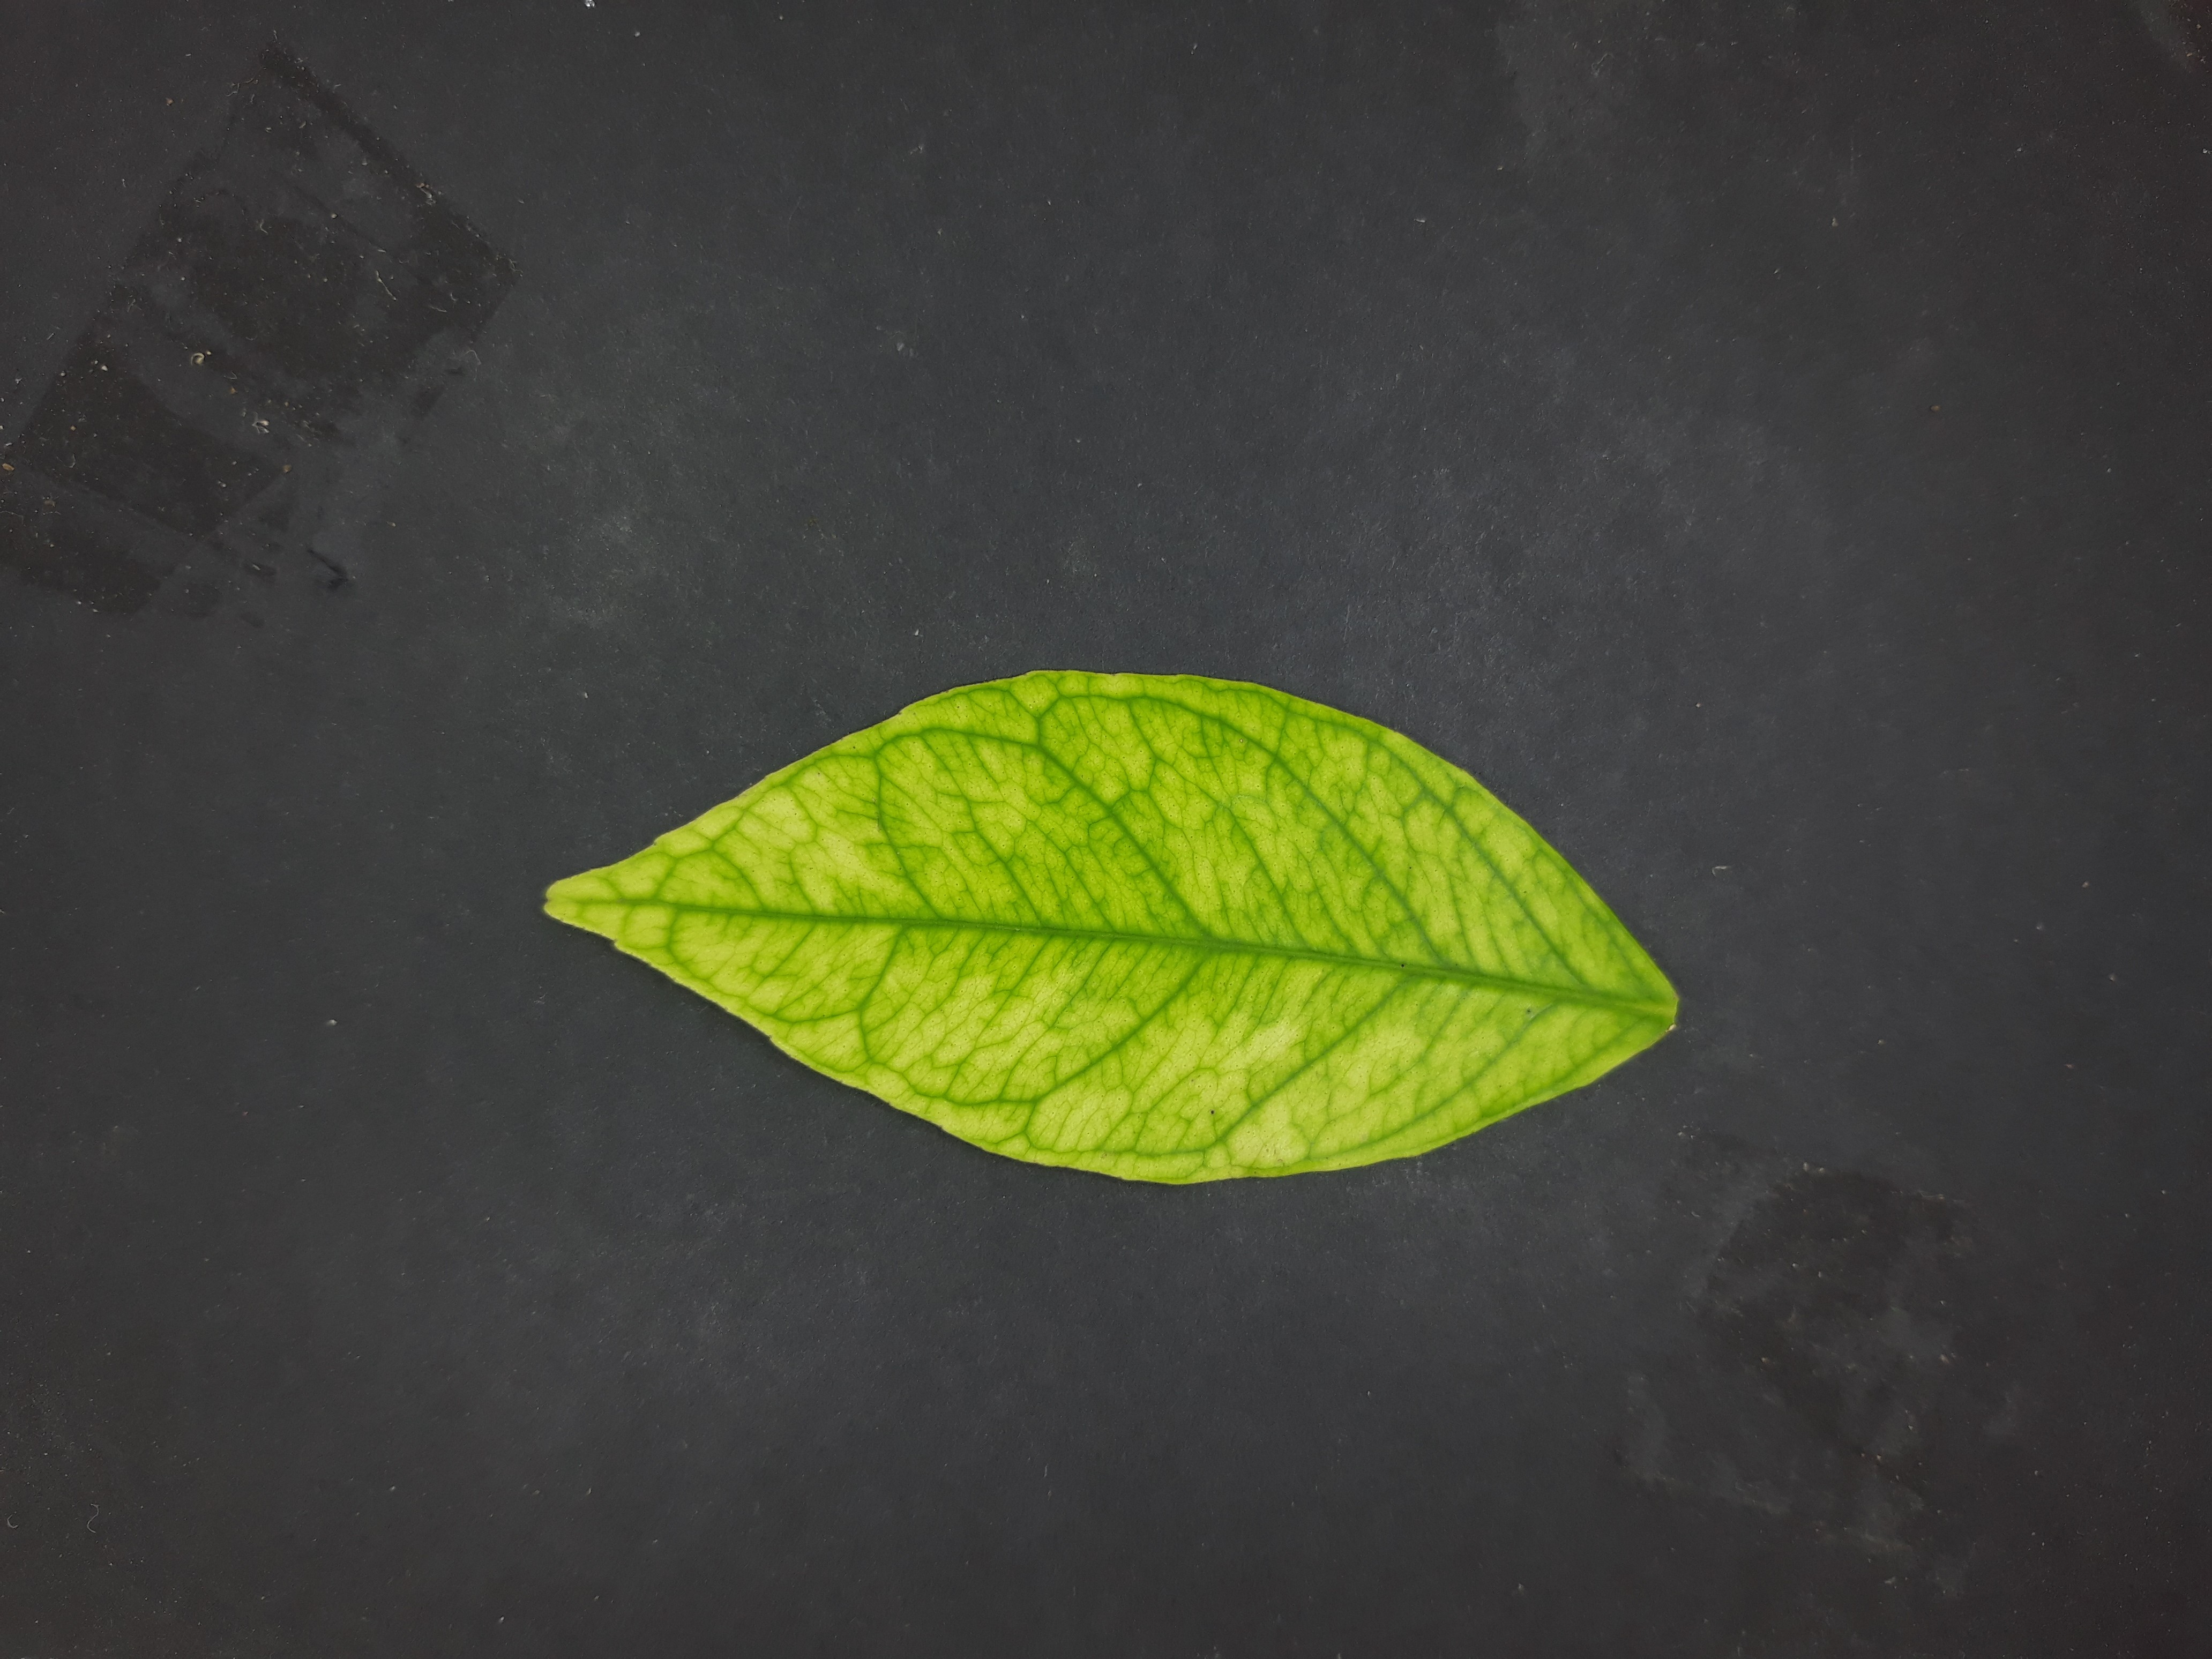
Label: Iron deficiency (Fe)